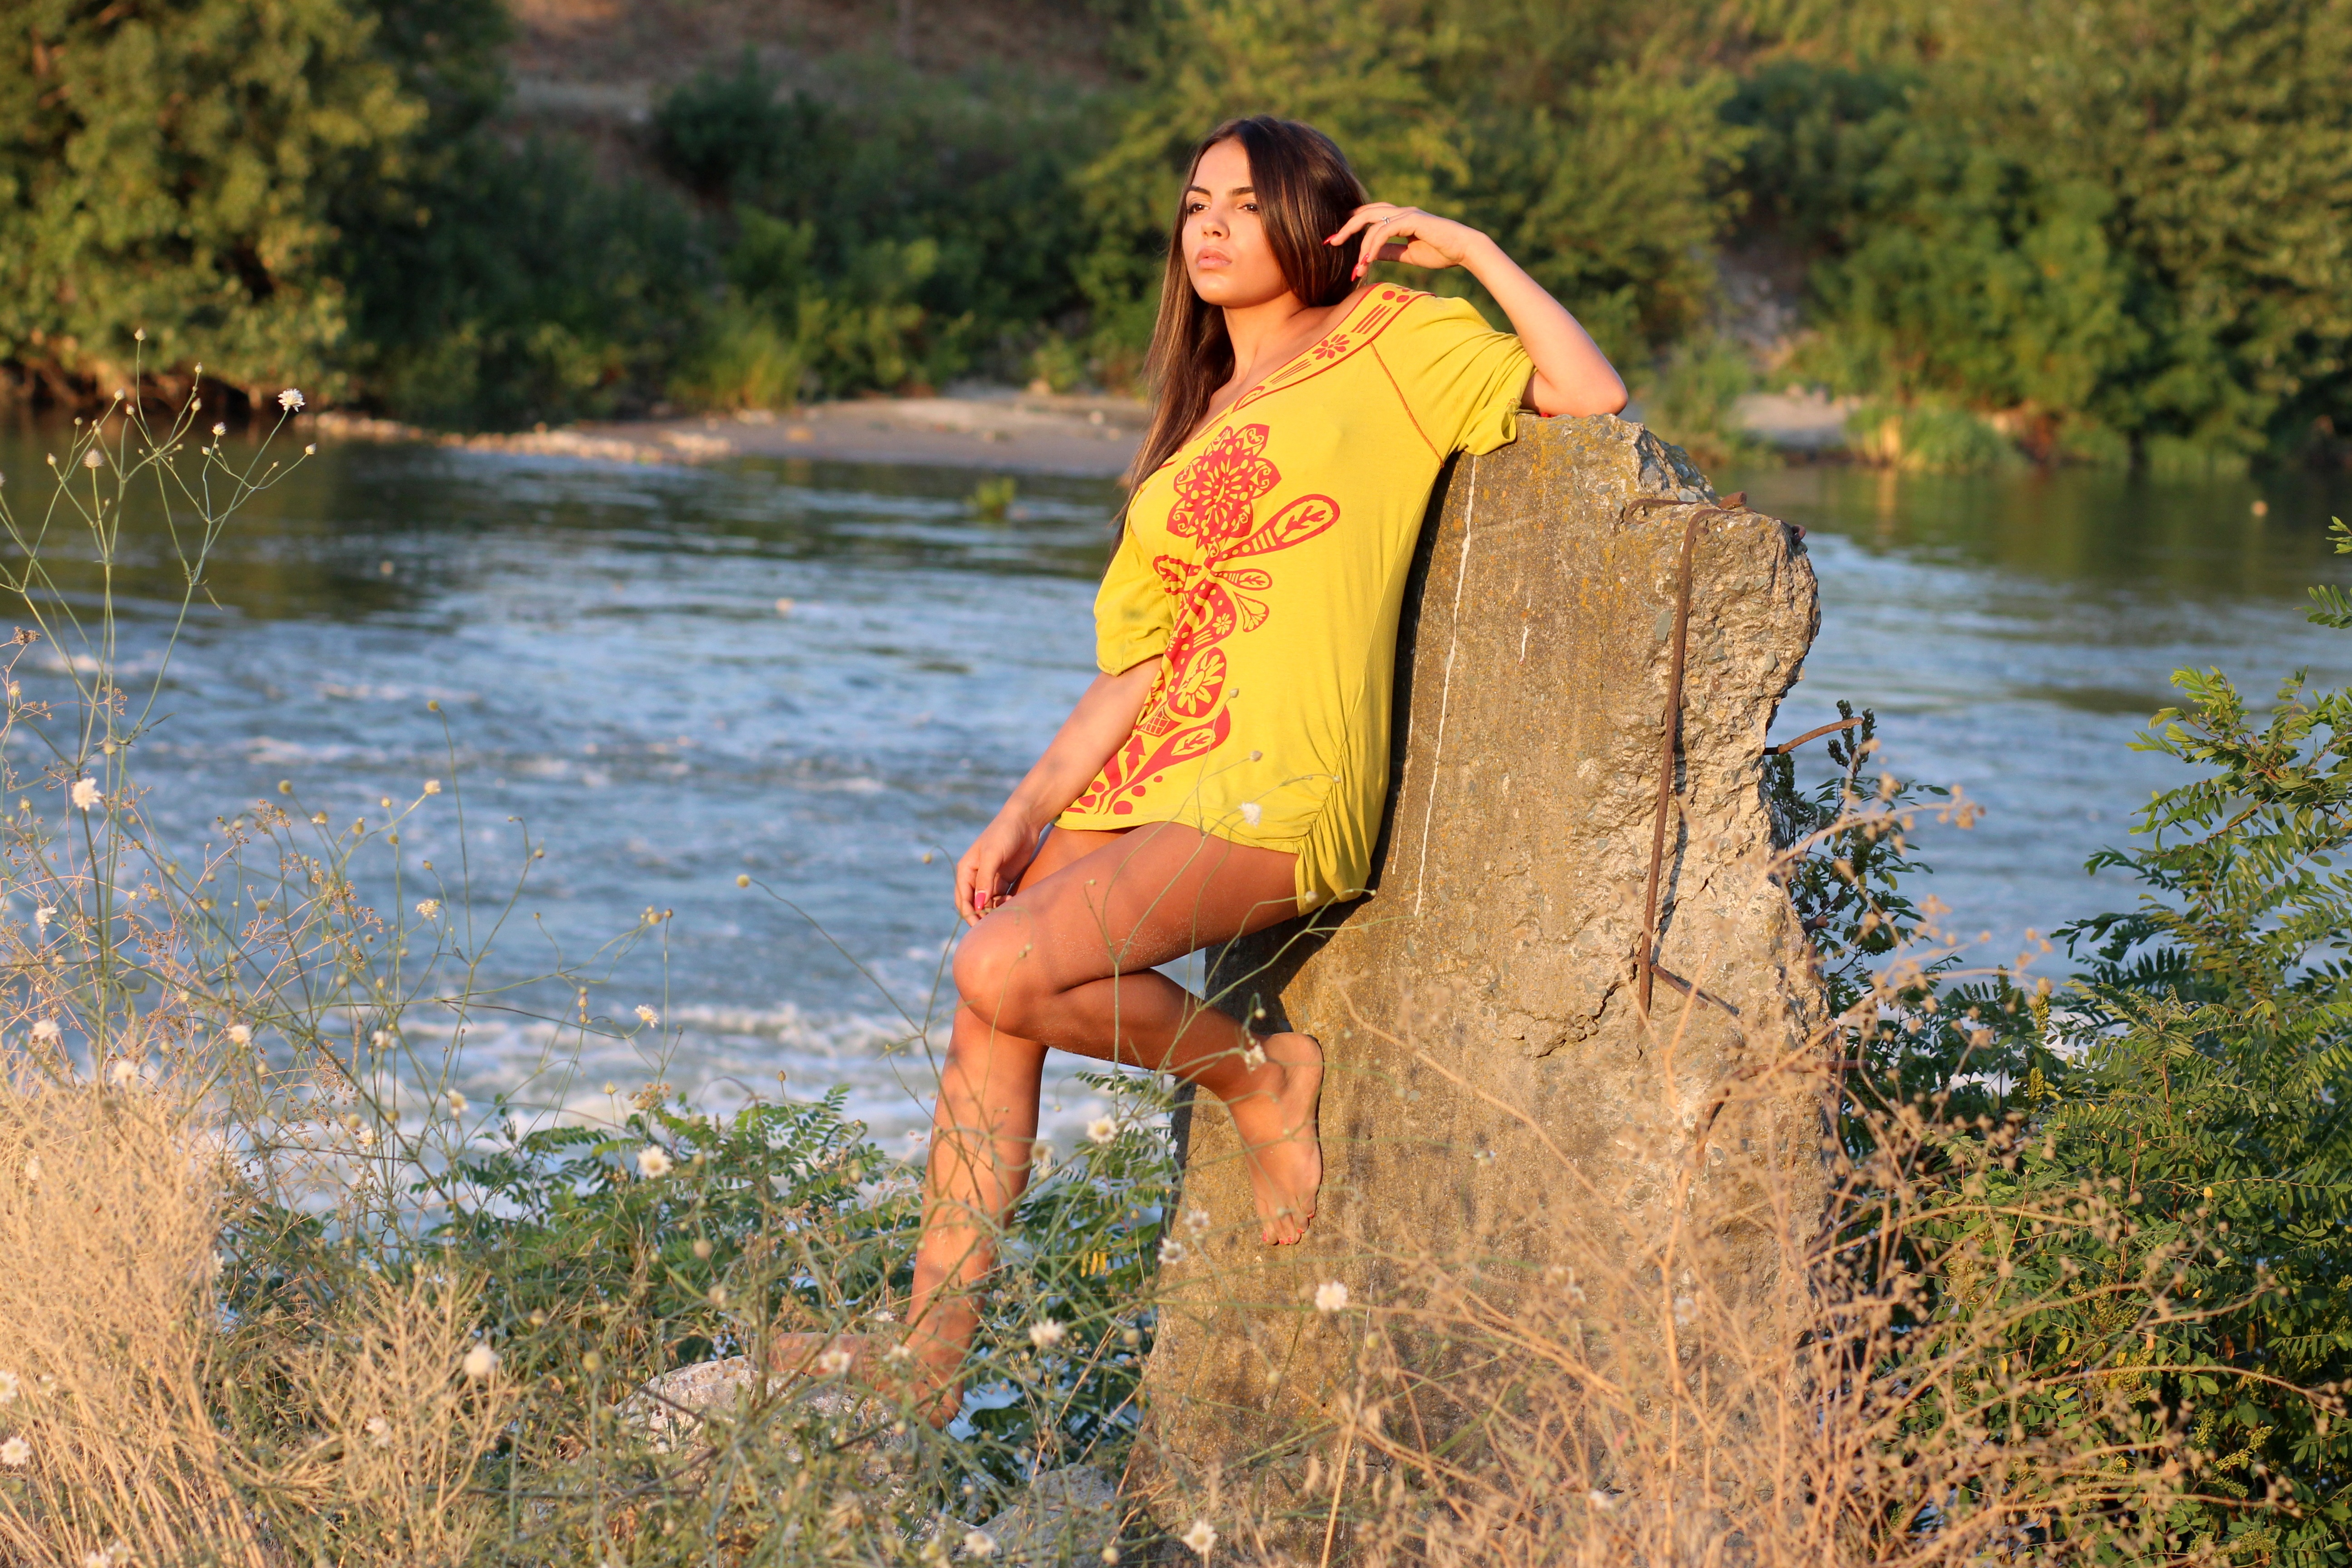
water, rock, girl, river, summer, wild, autumn, season, vegetation, beauty, sensual